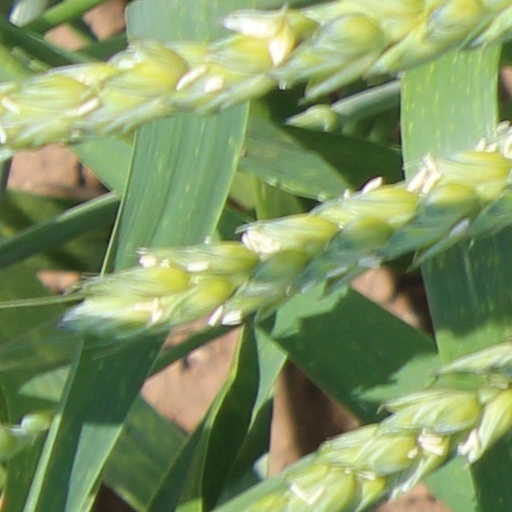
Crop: wheat